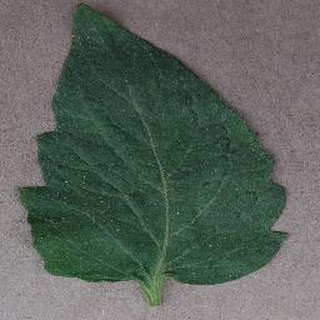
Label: tomato_bacterial_spot